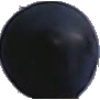
Label: blue_grape